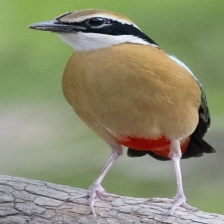
Species: INDIAN PITTA
Scientific name: PITTA BRACHYURA